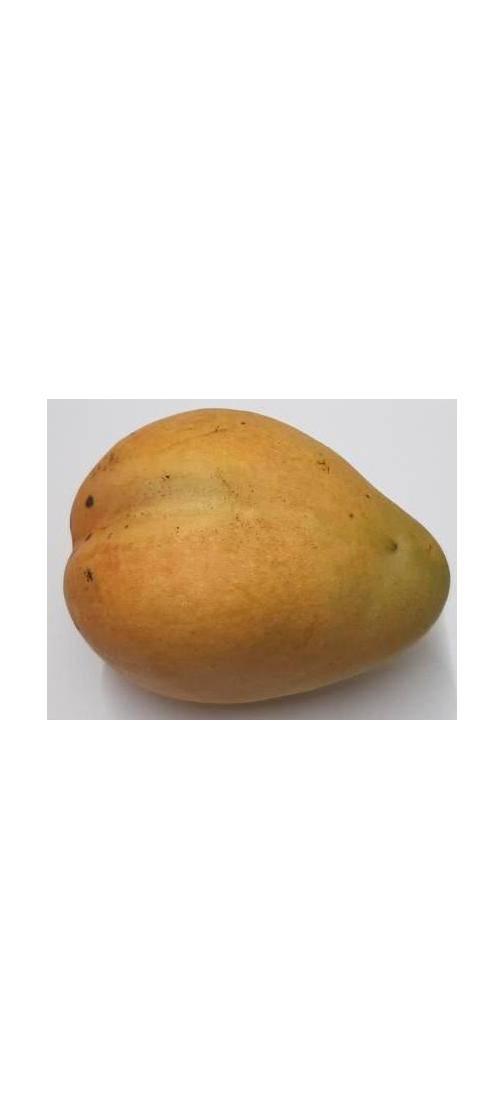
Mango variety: Bari-11